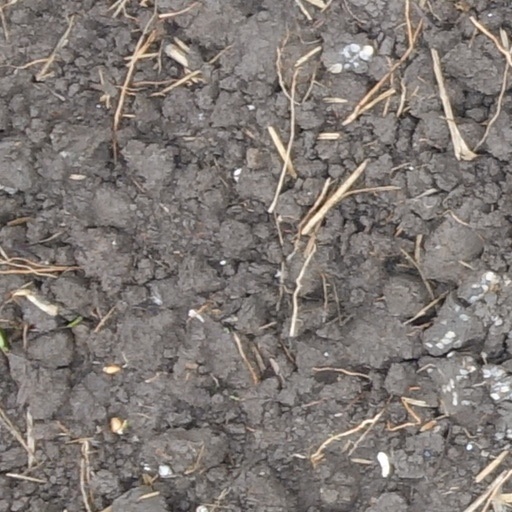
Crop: wheat